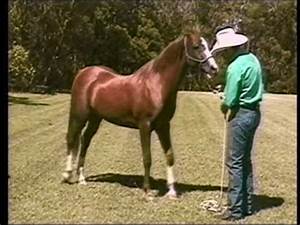
Label: horse